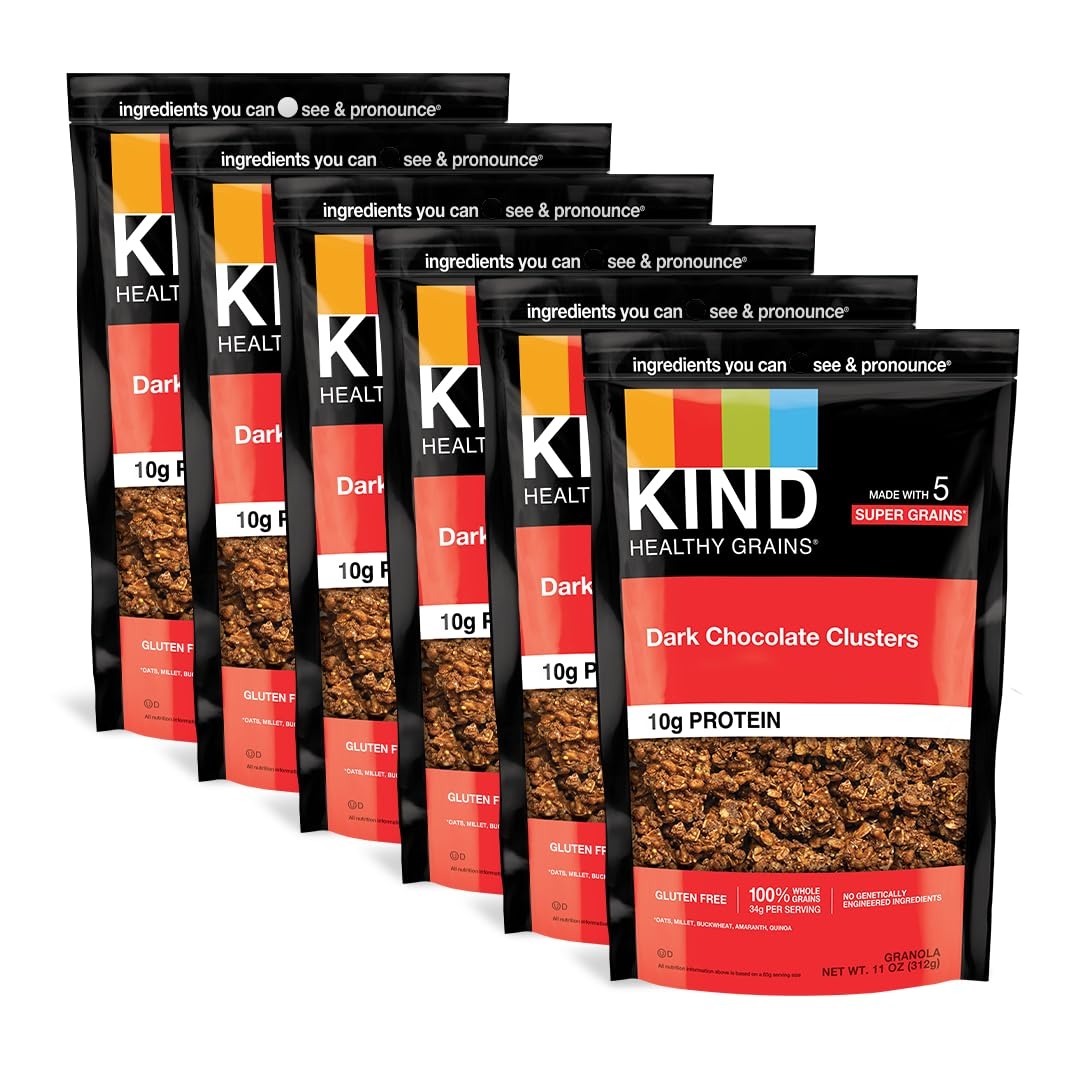
Item Name: KIND HEALTHY GRAINS Granola, Healthy Snack, Dark Chocolate, 10g Protein, 11 OZ, 6 Count
Bullet Point 1: Contains 6 - 11oz Maple Quinoa with Chia Seeds KIND Healthy Grain Clusters Pouches
Bullet Point 2: Super grain clusters of oats, buckwheat, millet, amaranth, and quinoa coated in cocoa and then mixed with dark chocolate chunks, a sprinkle of sea salt, and a few more delicious ingredients.
Bullet Point 3: The perfect crunchy, chocolate snack with 10g of protein per 2/3 cup serving.
Bullet Point 4: Gluten free, No Genetically Engineered Ingredients, 0g Trans Fat, Kosher
Bullet Point 5: Good source of fiber and whole grain, 100% whole grains, low sodium
Value: 66.0
Unit: Ounce

Price: 12.79